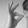
ASL letter: F